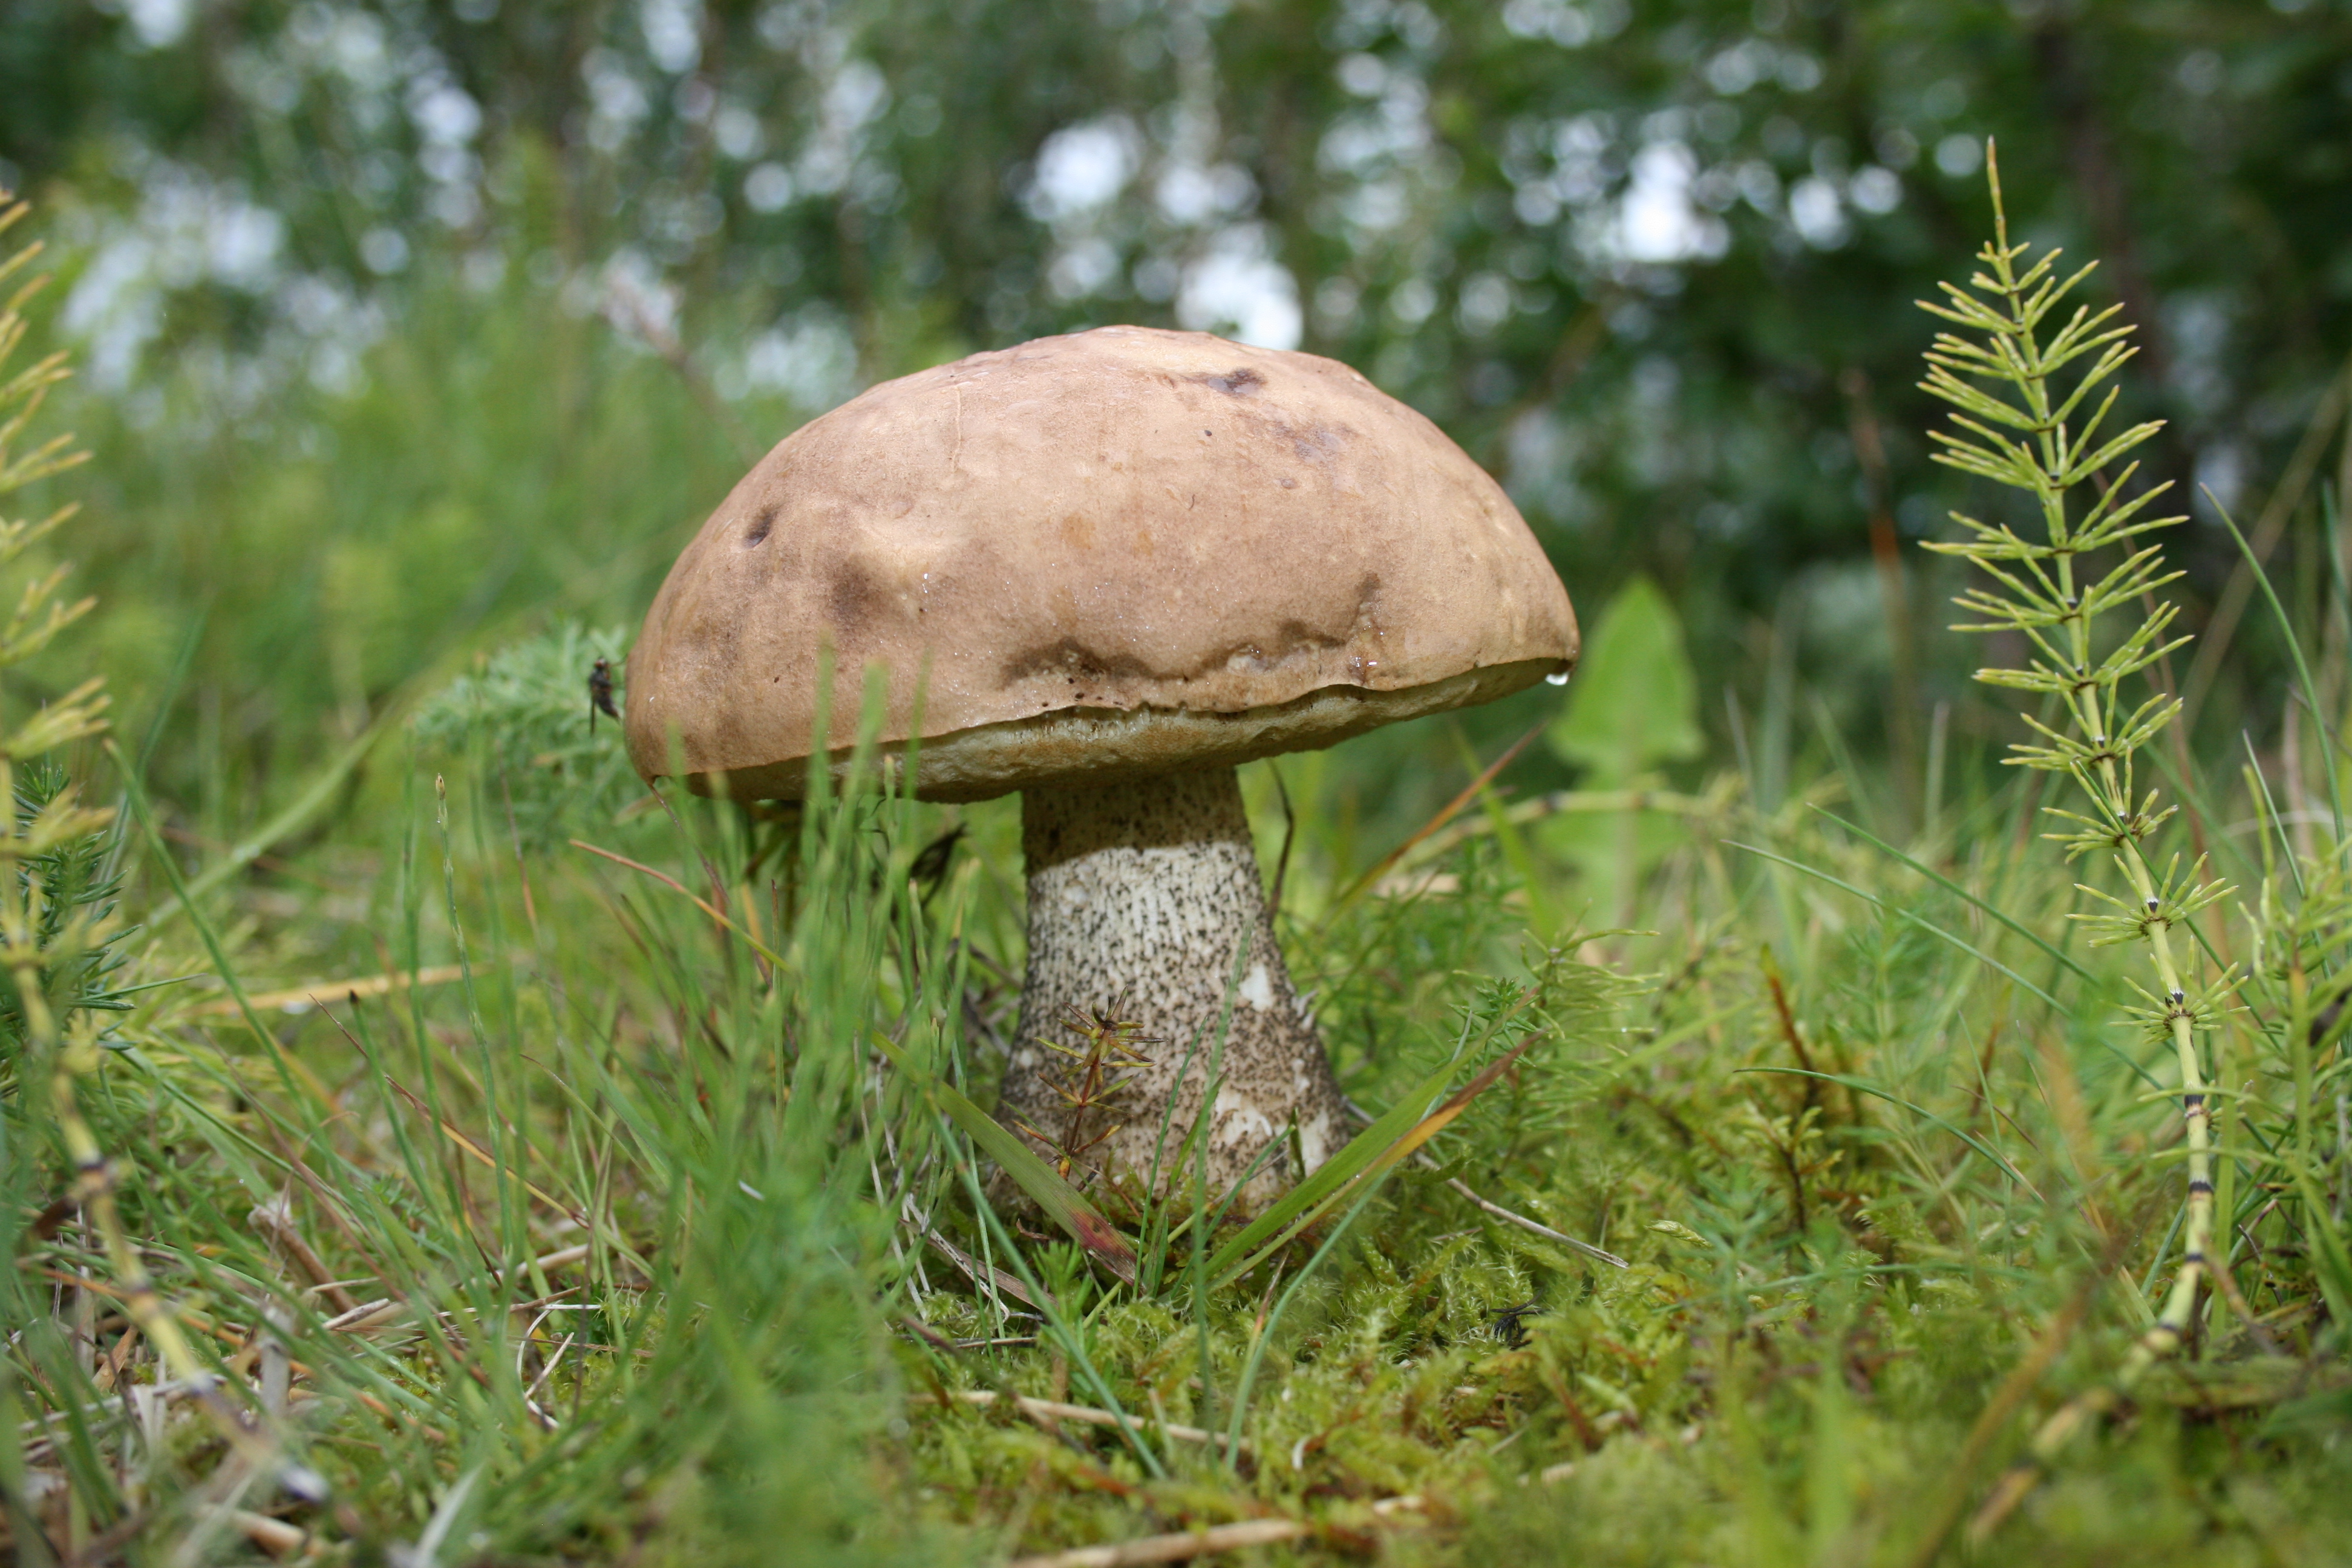
large, plant, plant community, mushroom, water, natural landscape, terrestrial plant, organism, fawn, groundcover, grass, landscape, agaricaceae, grassland, fungus, close up, soil, wood, edible mushroom, forest, nature reserve, non vascular land plant, wildlife, medicinal mushroom, bolete, plant stem, vegetable, agaricomycetes, agaric, macro photography, pezizales